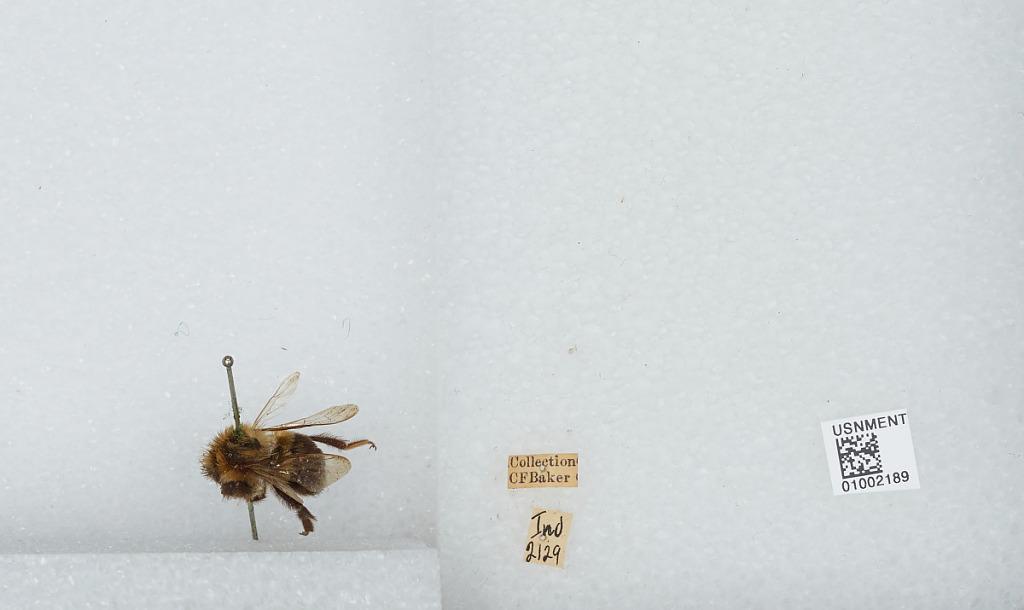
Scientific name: Bombus (Pyrobombus) impatiens Cresson
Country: United States
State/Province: Indiana